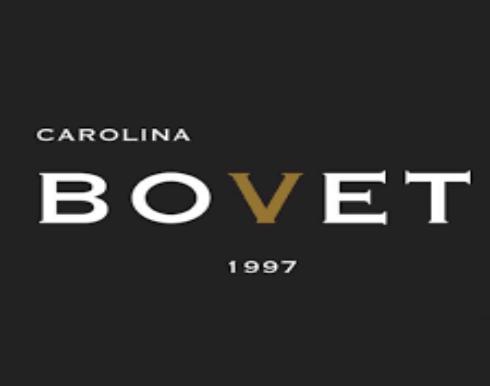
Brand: Bovet
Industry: Electronic